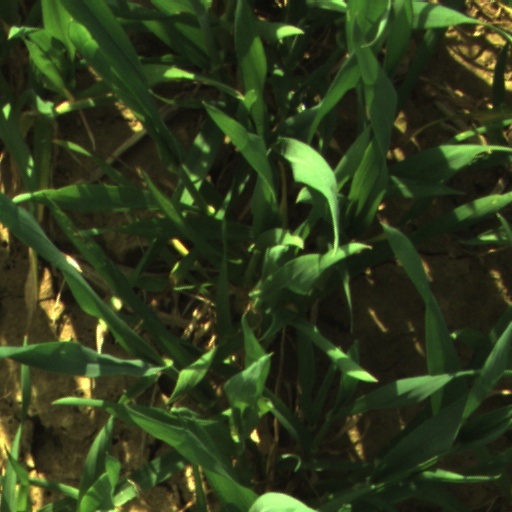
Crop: wheat